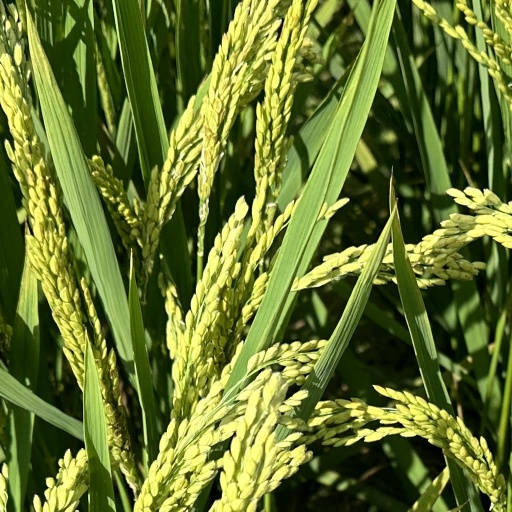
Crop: rice